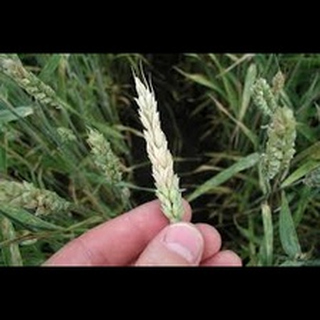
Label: wheat_fusarium_head_blight